List of World War I memorials and cemeteries in Verdun

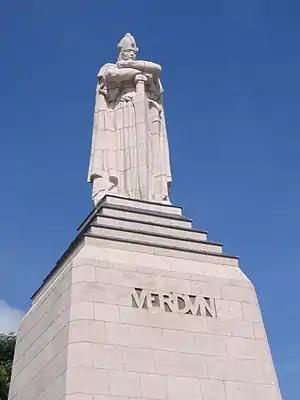
Charlemagne at the summit of Verdun's Victory Monument

Samogneux was a village some to the north of Verdun which was totally destroyed in the war and the character was the creation of the writer Henry Frémont. "Le Père Barnabé" came to symbolise the people of the Meuse in 1914–1918.